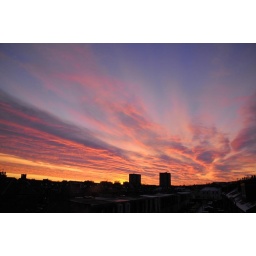
The view from my bathroom window - some stunning sunrises in December!